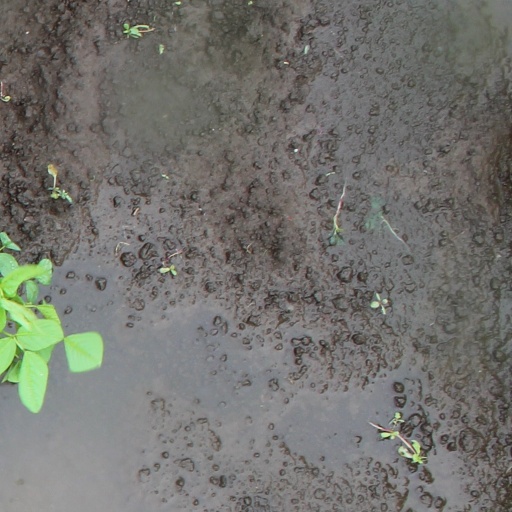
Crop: soybean